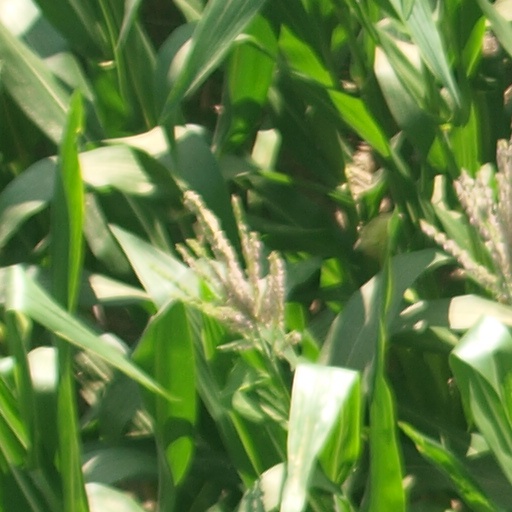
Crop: maize; corn